Acoustic metamaterial

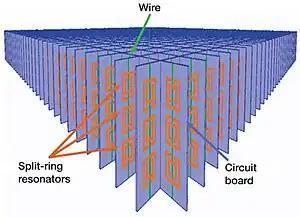
Copper split-ring resonators and wires mounted on interlocking sheets of fiberglass circuit board. A split-ring resonator consists of an inner square with a split on one side embedded in an outer square with a split on the other side. The split-ring resonators are on the front and right surfaces of the square grid and the single vertical wires are on the back and left surfaces.

Acoustic metamaterials or phononic crystals can be understood as the acoustic analog of photonic crystals: instead of electromagnetic waves (photons) propagating through a material with a periodically modified optical refractive index (resulting in a modified speed of light), the phononic crystal comprises pressure waves (phonons) propagating through a material with a periodically modified acoustic refractive index, resulting in a modified speed of sound.